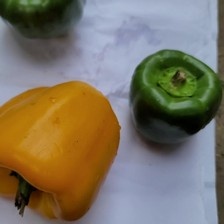
Label: capsicum